Robert Gordon (psychologist, born 1944)

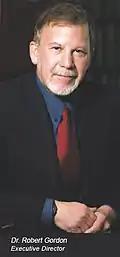
Dr. Robert Gordon

Robert Gordon (born May 22, 1944) is a clinical psychologist, forensic psychologist, and attorney from Texas. His company, Wilmington Institute Network (WIN), specializes in the alternative dispute resolution (ADR), focusing on use of Internet in conflict resolution.